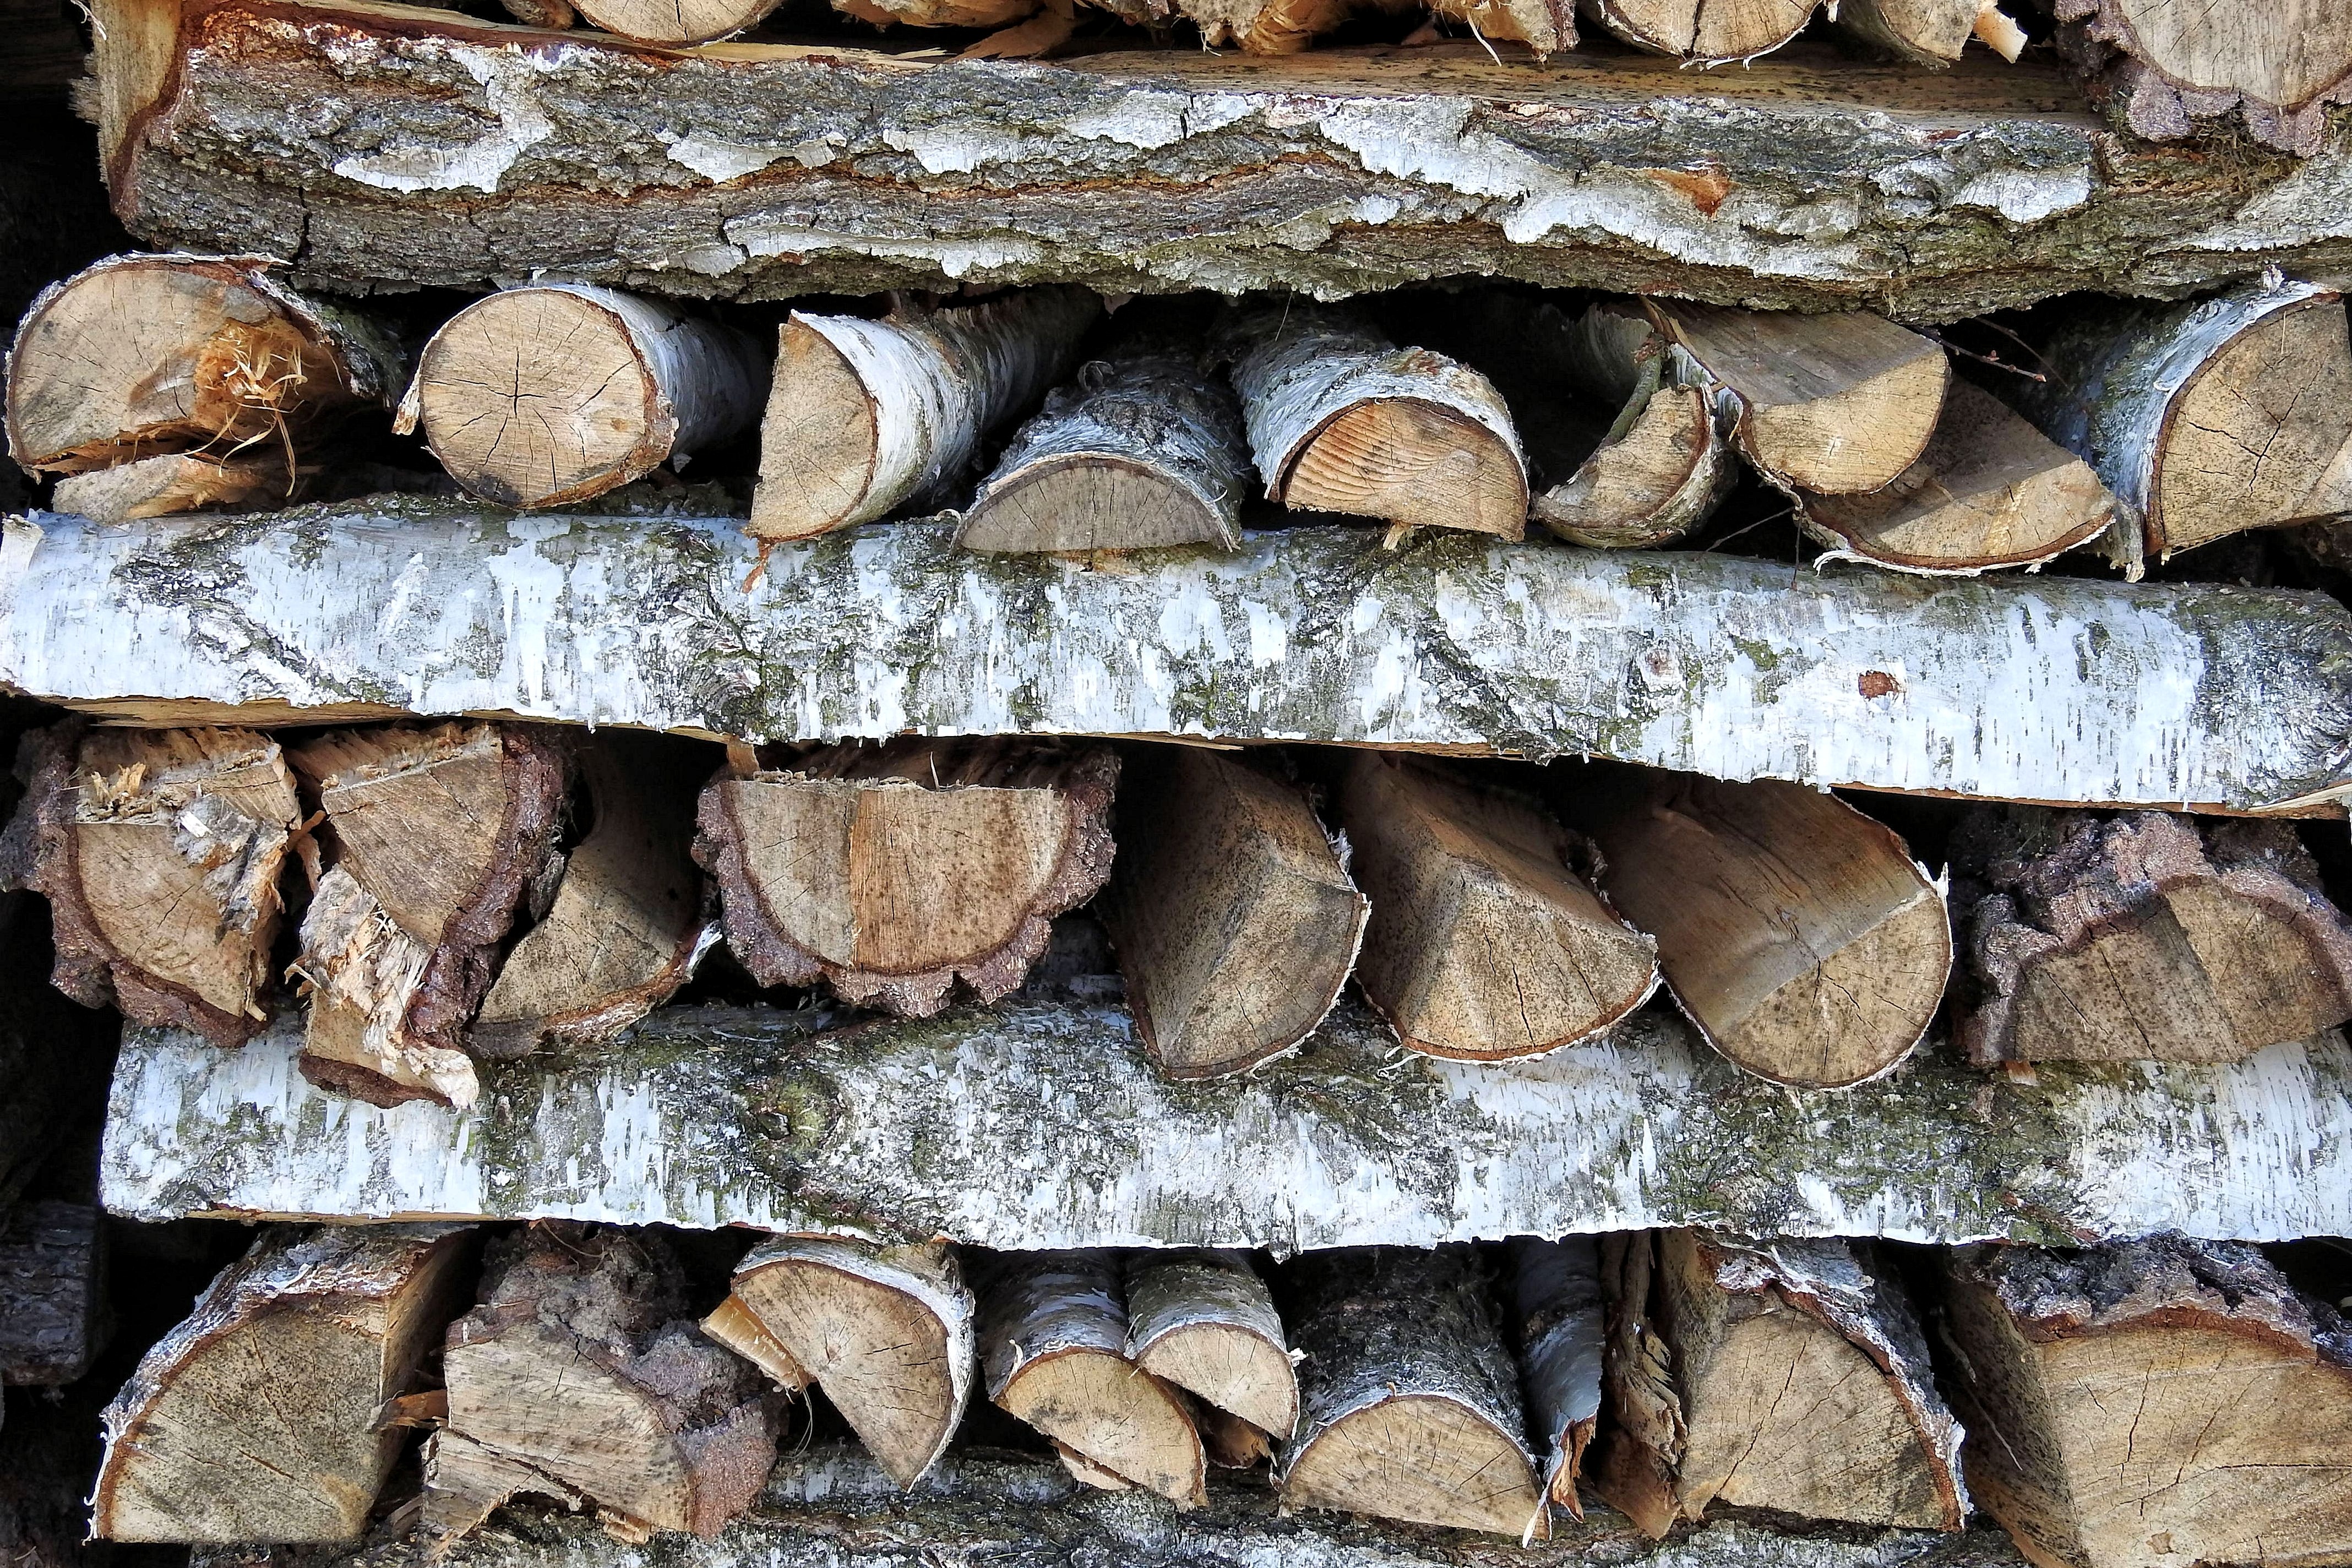
tree, nature, rock, wood, texture, trunk, wall, stone wall, lumber, material, geology, carving, combs thread cutting, stacked up, holzstapel, ancient history, woody plant